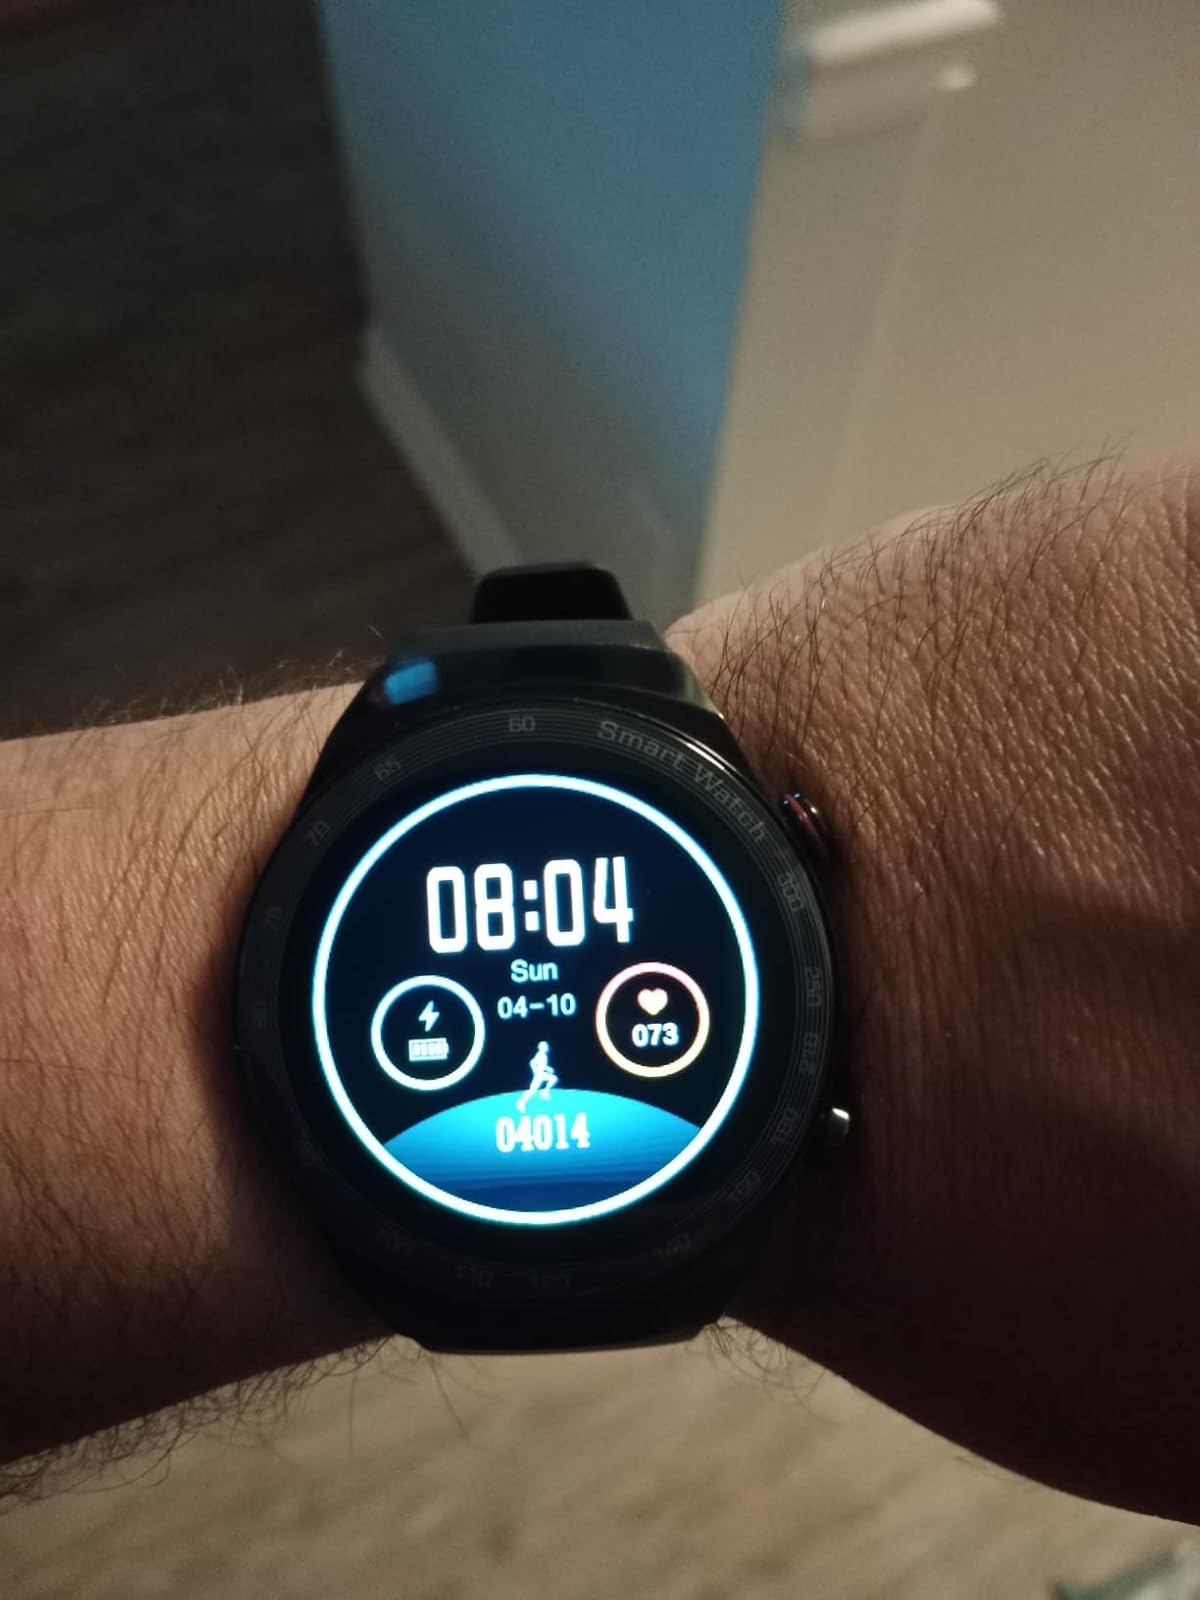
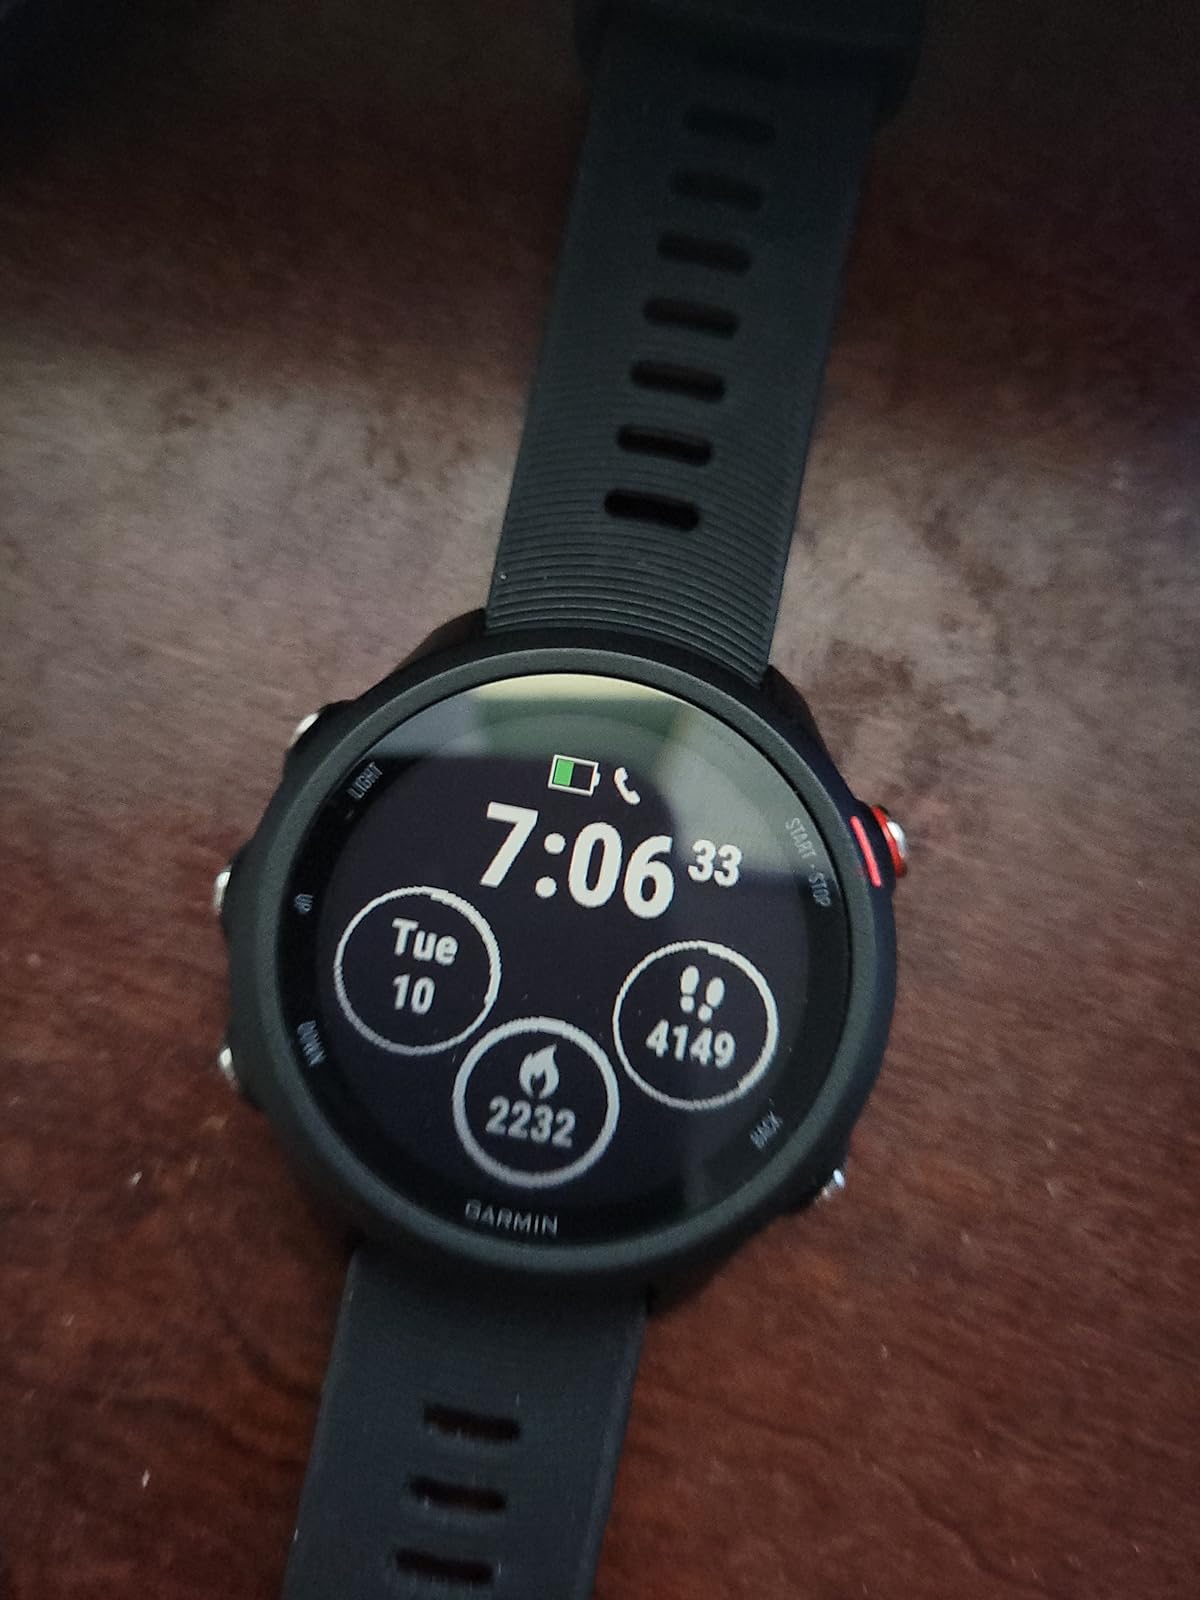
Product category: smartwatch
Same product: no